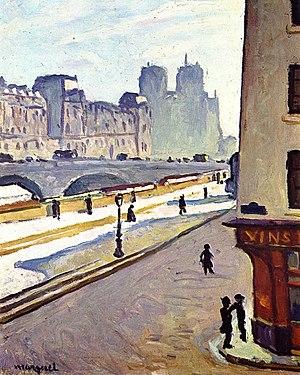
Albert Marquet est un peintre et dessinateur français né le 27 mars 1875 à Bordeaux et mort le 14 juin 1947 à Paris.